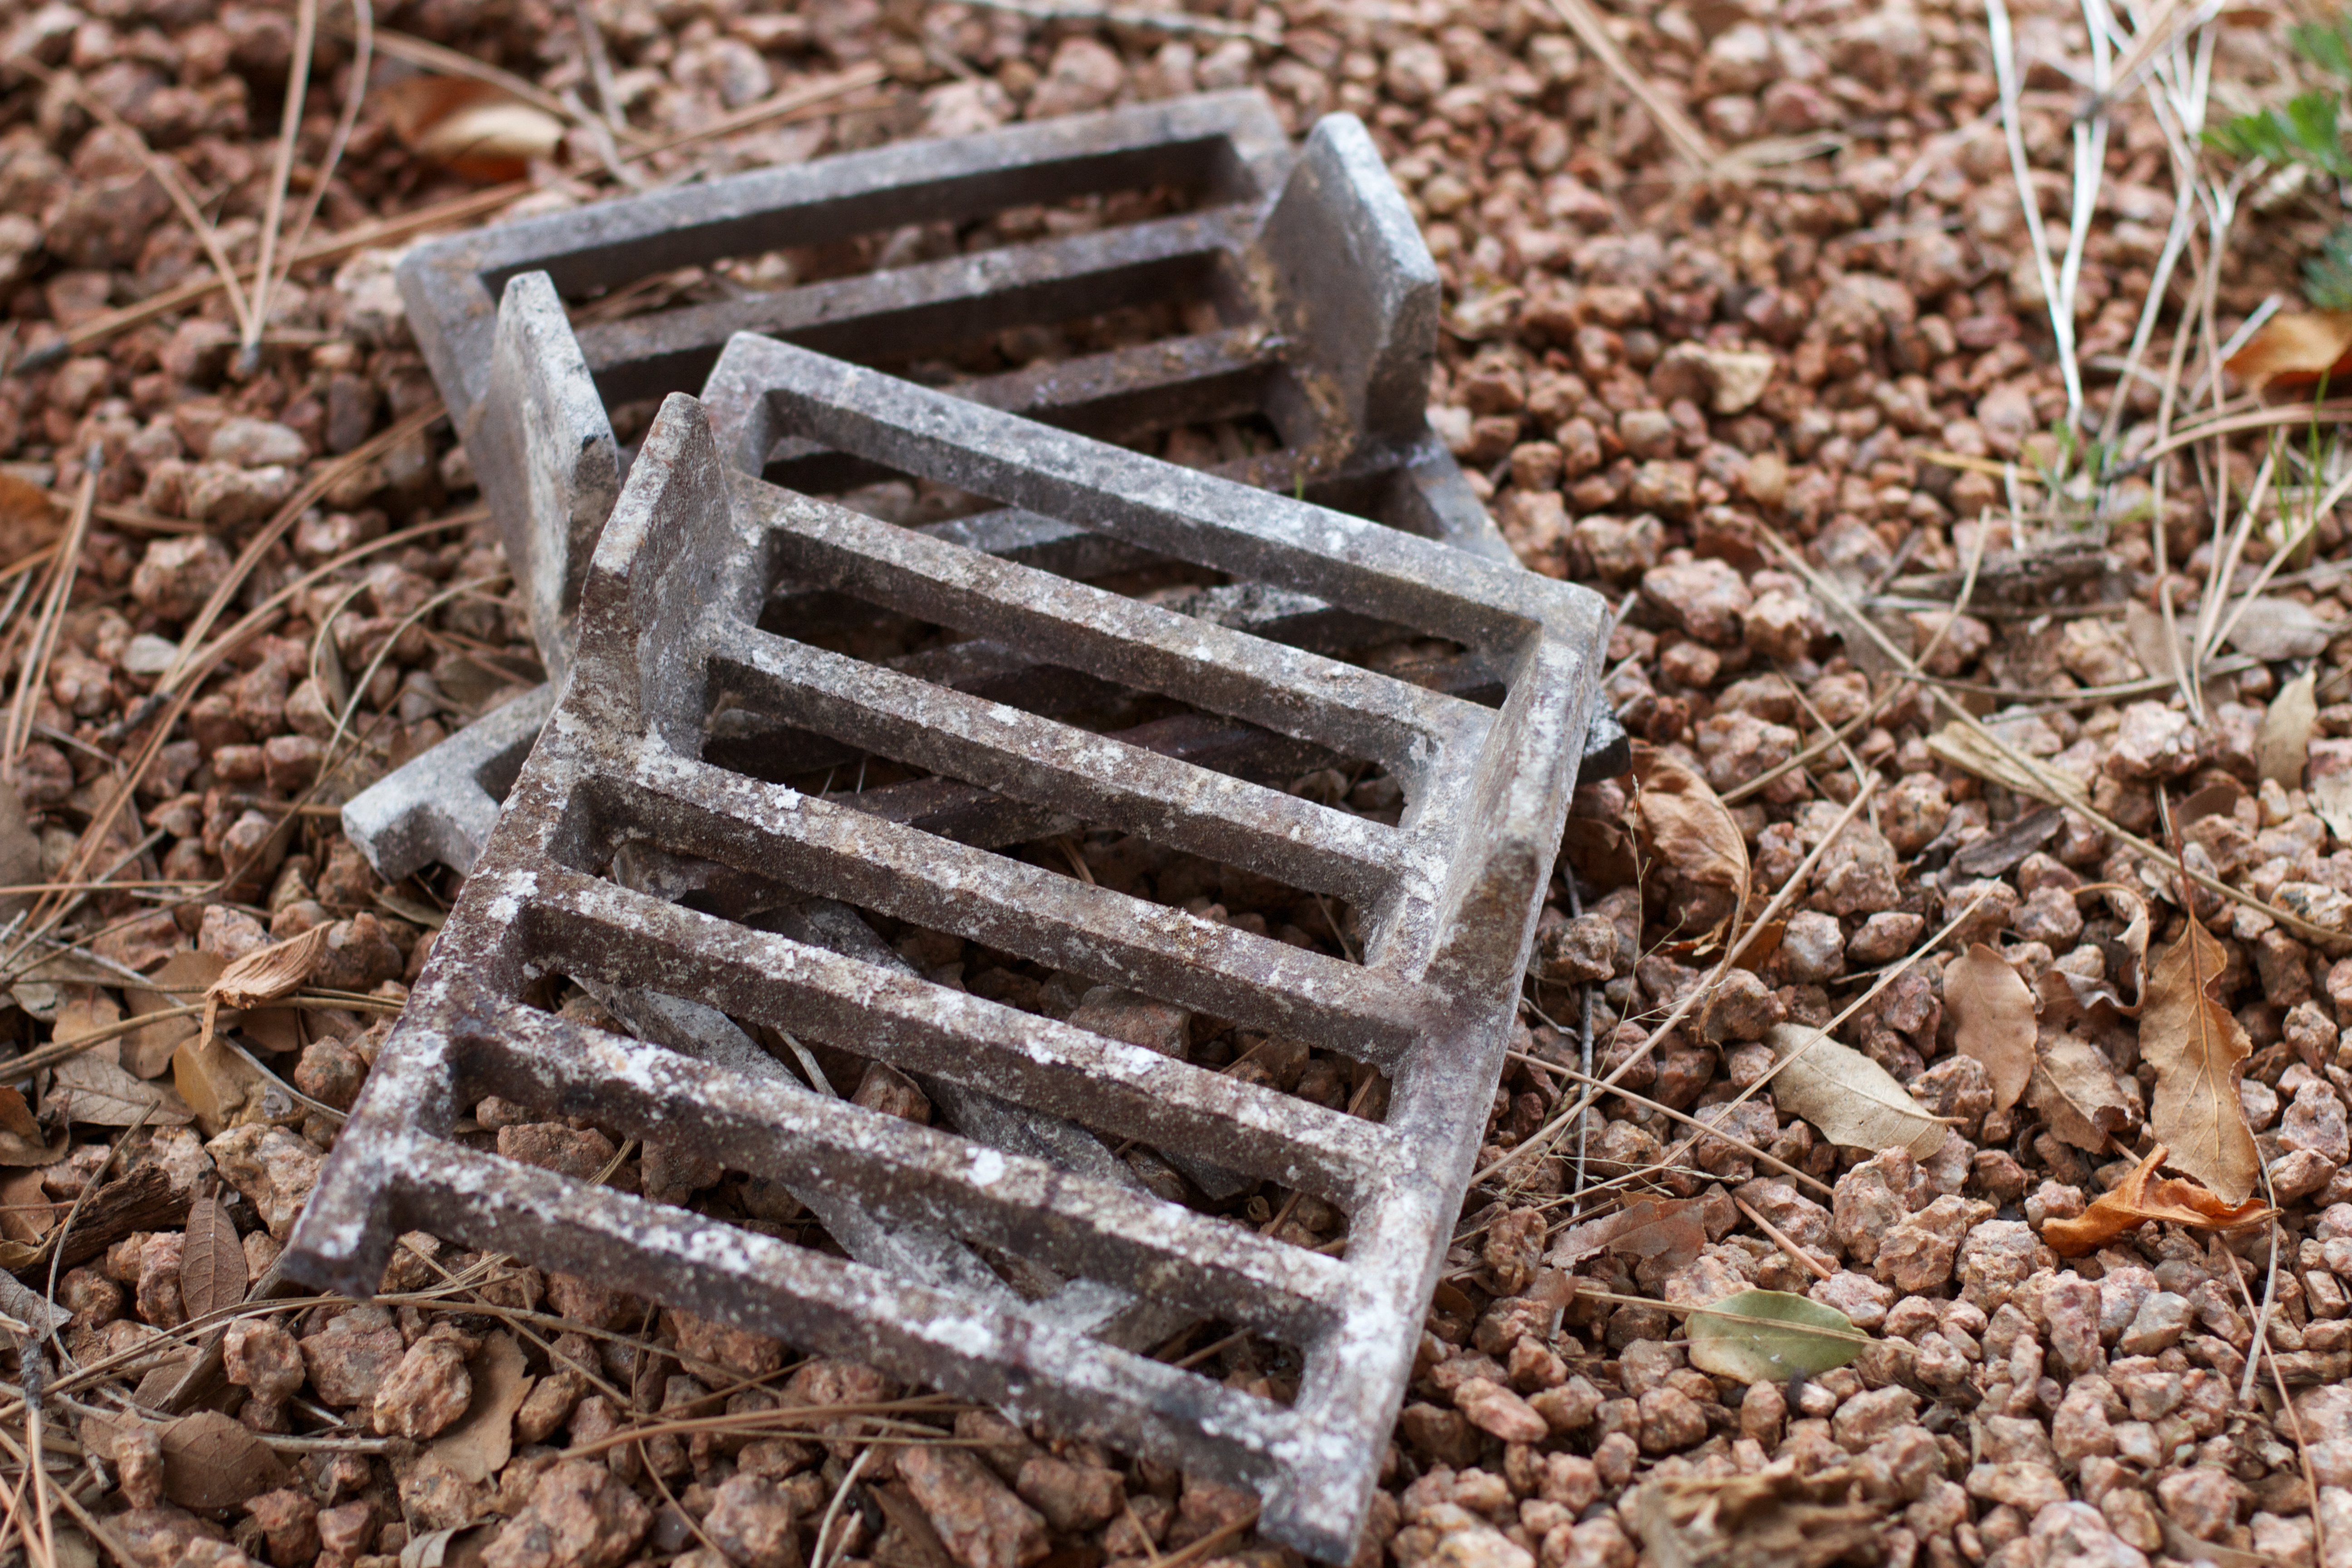
wood, track, leaf, soil, material, cool image